Charlotte Baldwin Allen

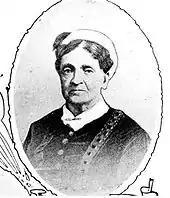
Charlotte Allen

Charlotte Baldwin Allen (July 14, 1805 – August 3, 1895) is known in Texan history as the "mother of Houston". She was the wife of Augustus Chapman Allen, who used her inheritance to finance the founding of this city.